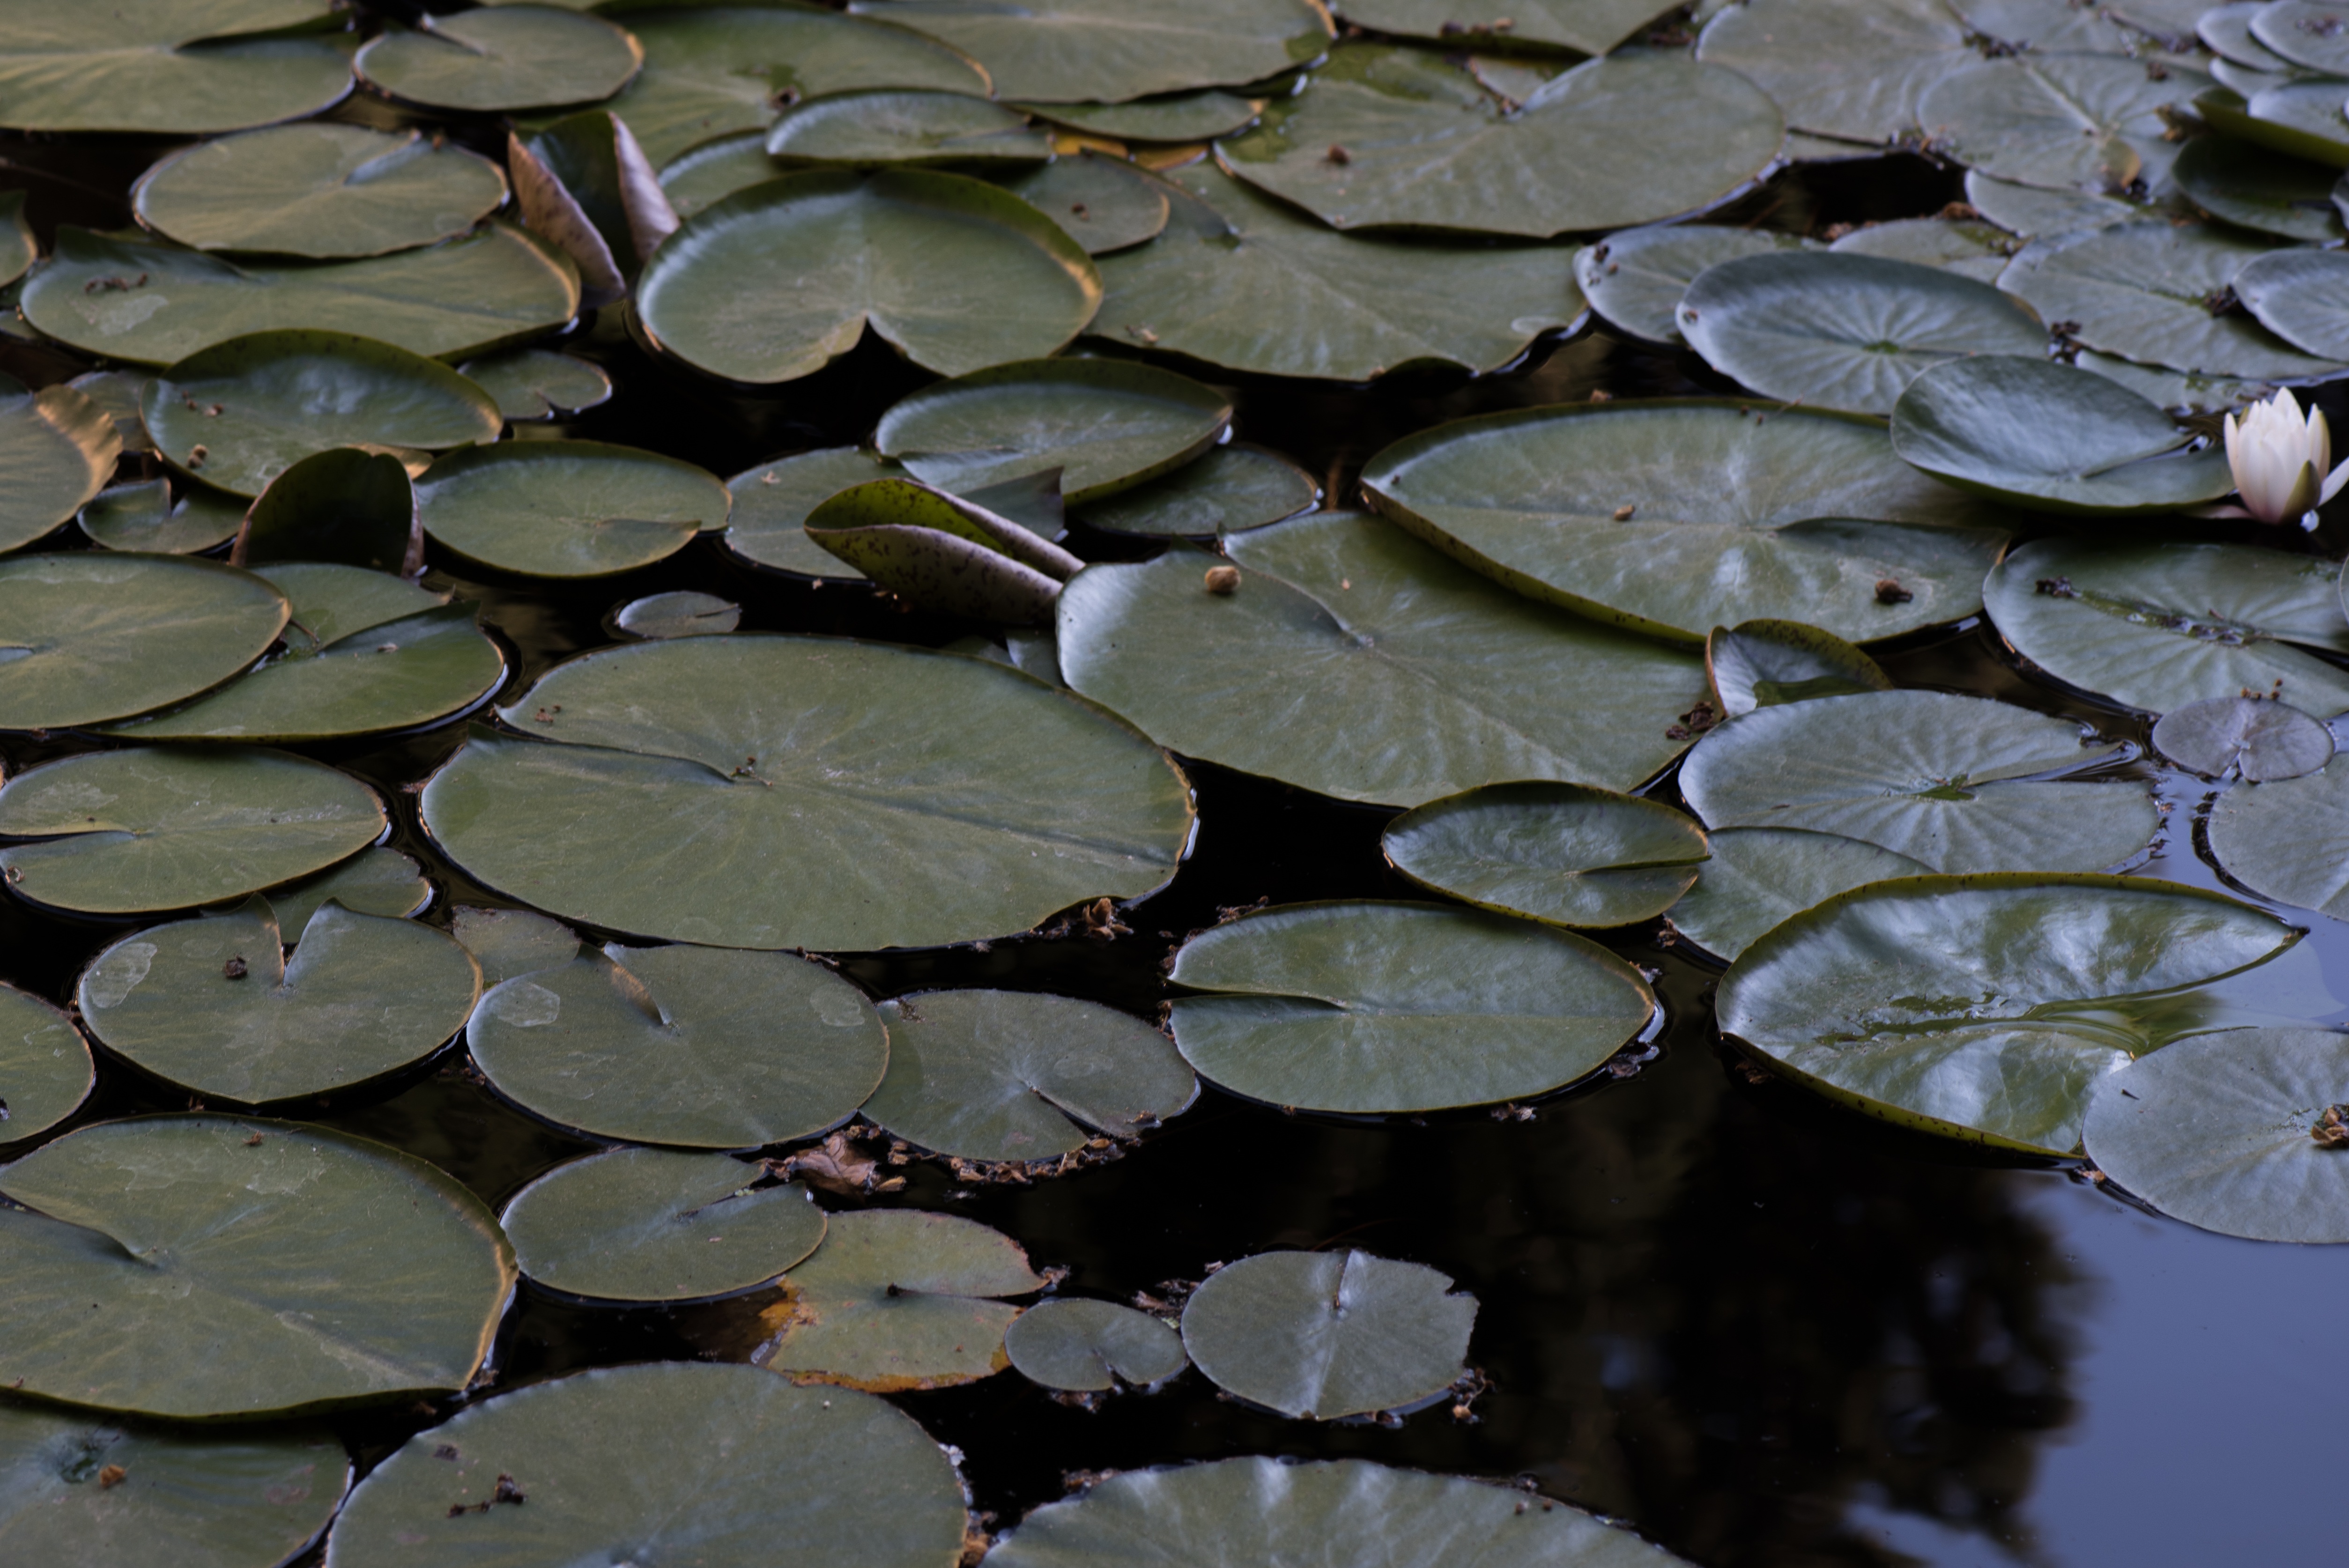
tree, water, nature, branch, plant, field, leaf, flower, pond, wild, spring, green, reflection, vegetable, autumn, botany, garden, flora, season, water lily, flowers, petals, water lilies, ecosystem